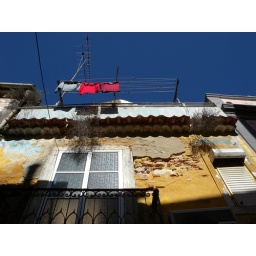
laundry in blue sky